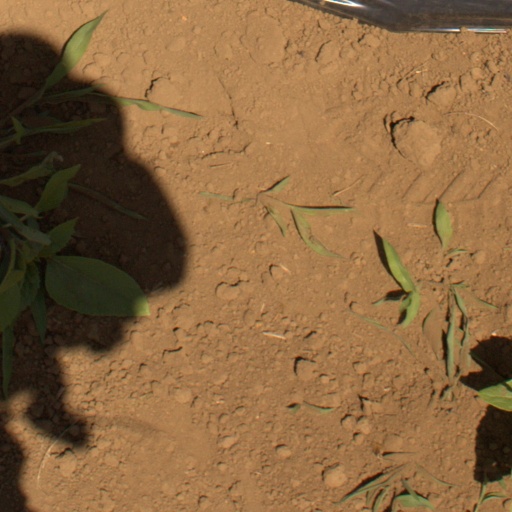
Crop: Jerusalem artichoke